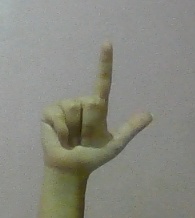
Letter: laam